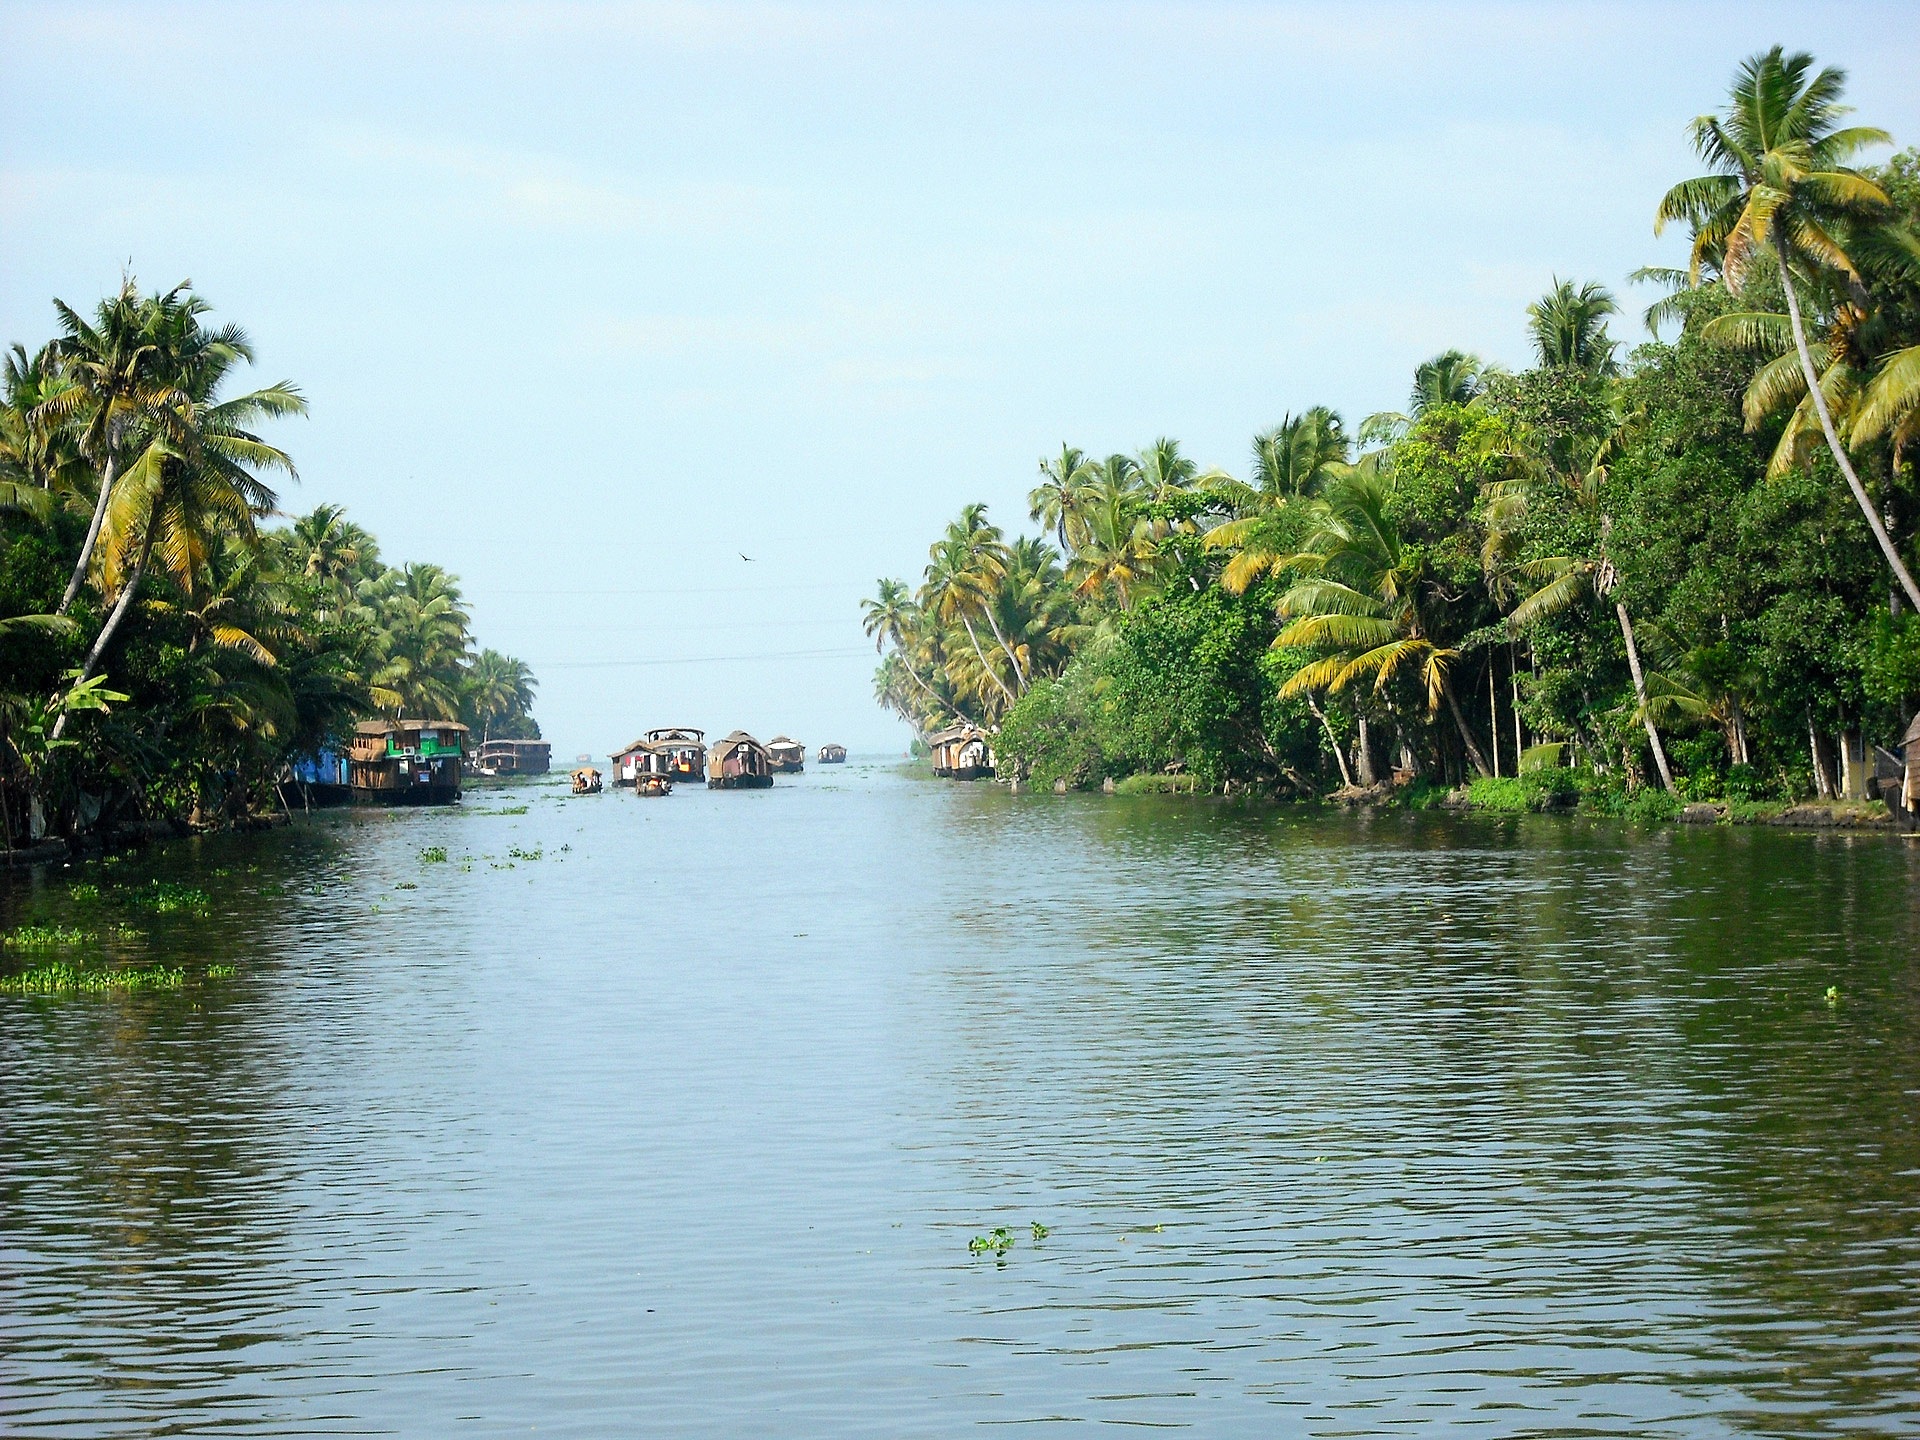
sea, coast, tree, water, boat, shore, river, vehicle, jungle, lagoon, bay, waterway, body of water, boating, boats, india, tropics, landform, kerala, houseboats, geographical feature